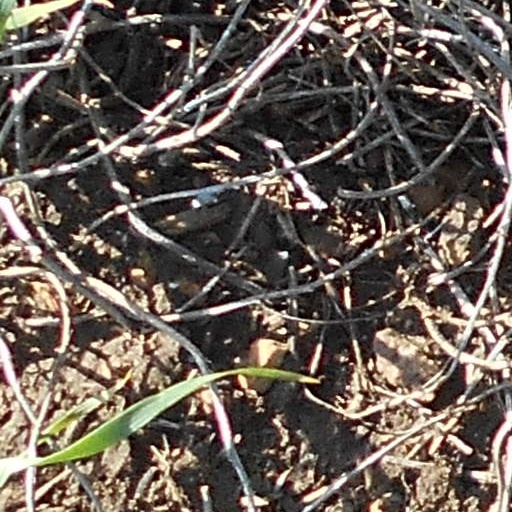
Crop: wheat